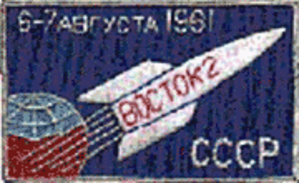
Vostok 1 est le premier vol spatial habité de l'histoire spatiale et la première mission du programme Vostok. Le vaisseau soviétique Vostok 3KA est lancé le 12 avril 1961 depuis le cosmodrome de Baïkonour avec à son bord le cosmonaute Youri Gagarine. Après avoir bouclé une orbite sans rencontrer de problème, le vaisseau effectua une rentrée mouvementée mais atterrit sans encombre dans la région de Saratov.
Vostok 2 était une mission spatiale soviétique qui a emmené le cosmonaute Guerman Titov en orbite pour un jour complet, afin d'étudier les effets d'un manque de gravité prolongé sur le corps humain.
Guerman Stepanovitch Titov est un cosmonaute soviétique, né le 11 septembre 1935 à Verkhneïe Jilino dans le kraï de l'Altaï et décédé le 20 septembre 2000 à Moscou. Il effectue le 6 août 1961 le deuxième vol orbital de l'ère spatiale dans le cadre de la mission Vostok 2. Âgé de 25 ans à l'époque, il est encore aujourd'hui l'être humain le plus jeune à être allé dans l'espace.